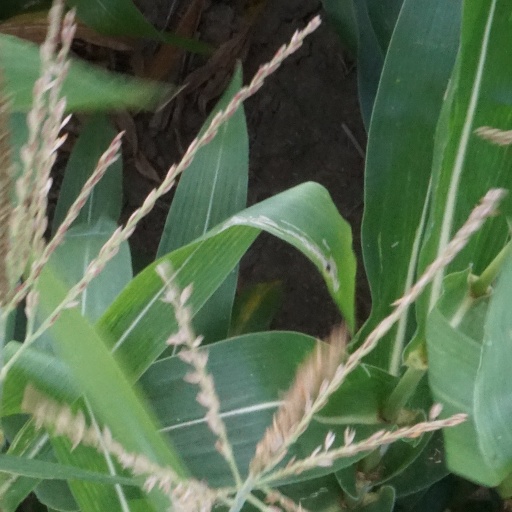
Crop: maize; corn